Glenn Curtiss

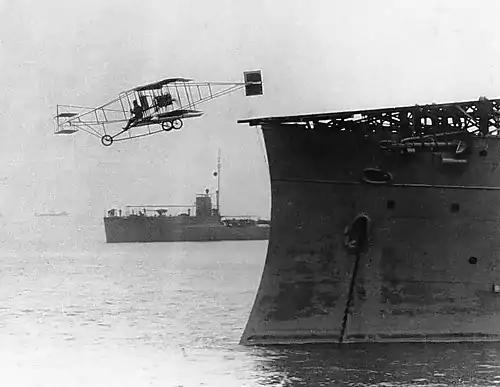
Pilot Eugene Ely takes off from USS "Birmingham", Hampton Roads, Virginia, 14 November 1910

In August 1909, Curtiss took part in the "Grande Semaine d'Aviation" aviation meeting at Reims, France, organized by the Aéro-Club de France. The Wrights, who were selling their machines to customers in Germany at the time, decided not to compete in person. Two Wright aircraft (modified with a landing gear) were at the meet, but they did not win any events. On August 28, 1909, flying his No. 2 biplane, Curtiss won the overall speed event, the Gordon Bennett Cup, completing the 20-km (12.5-mile) course in just under 16 minutes at a speed of , six seconds faster than runner-up Louis Blériot.